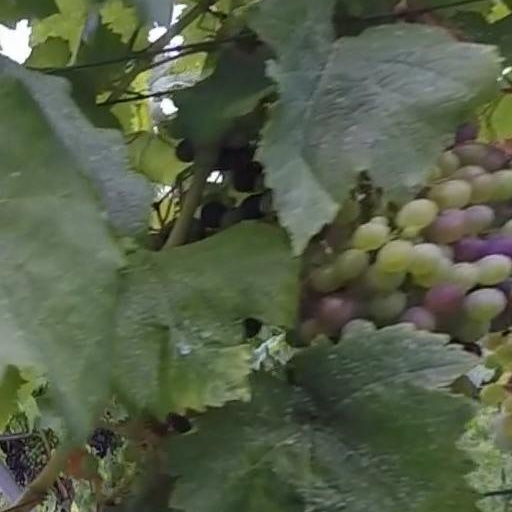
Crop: grape